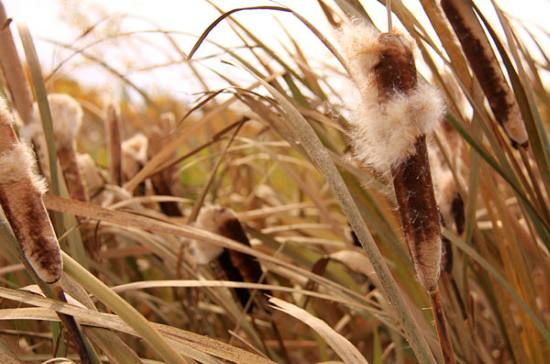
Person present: No